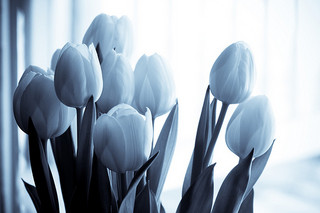
Flower: tulip